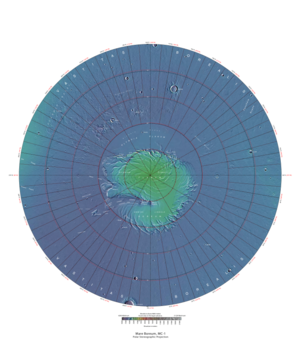
Korolev est un cratère d'impact martien situé à 73° de latitude nord et 165° de longitude est. Il a un diamètre de 81,4 kilomètres et contient entre 1 400 et 3 500 km³ de glace d'eau pour une épaisseur atteignant 1,8 km au centre du cratère, soit un volume comparable à celui du grand lac de l'Ours, au nord du Canada. Il tient son nom de Sergueï Korolev, ingénieur en chef de l'industrie spatiale soviétique lors de la course à l'espace dans les années 1960 et 1970.
Dans le cadre de la géographie de la planète Mars, le quadrangle de Mare Boreum — également identifié par le code USGS MC-01 — désigne une région martienne définie par des latitudes comprises entre 65 et 90° N et des longitudes comprises entre 0 et 360° E.